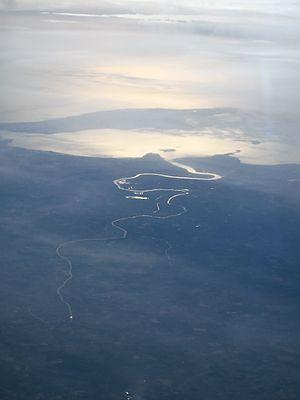
Le cours de la Charente, face à l'île d'Oléron et à l'île Madame (de Saint-Savinien à l'estuaire, Charente-Maritime, France)
La Charente est un fleuve français du Bassin aquitain. Prenant sa source à Chéronnac dans la Haute-Vienne à 295 mètres d'altitude, elle traverse ensuite les départements de la Charente, une petite partie de la Vienne, la Charente à nouveau, la Charente-Maritime avant de se jeter dans l'océan Atlantique entre Port-des-Barques et Fouras par un large estuaire.